Tim Hagans

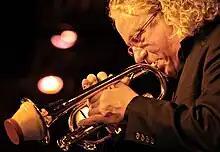
Tim Hagans at Birdland

He taught at the University of Cincinnati from 1982 to 1984 and at Berklee College of Music from 1984 to 1987. From 1996 to 2010, he was Artistic Director and Composer-in-Residence for the located in Luleå, Sweden. The Norrbotten Big Band is a 17-piece jazz orchestra for whom Hagans wrote and arranged original compositions, with guest artists including Randy Brecker, Joe Lovano, Dave Liebman, Peter Erskine, and Rufus Reid, an enterprise culminating in the Grammy Award nominated album, "The Avatar Sessions: The Music of Tim Hagans", for which the Norbotten Big Band traveled to New York. His compositions are featured on numerous recordings with the Norrbotten Big Band, including "Future North" (Double-Time, 1998), "Future Miles" (ACT, 2002), and "Worth the Wait" (Fuzzy Music, 2007).